FIFA Street (2012 video game)

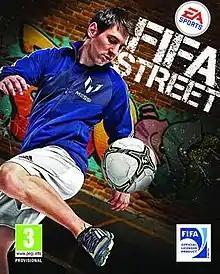
Cover art featuring Lionel Messi

FIFA Street (also known as FIFA Street 4 and FIFA Street 2012) is a street football video game developed by EA Canada and published by EA Sports. It was released in March 2012 for the PlayStation 3 and Xbox 360 consoles. It is the first such game in almost four years, and a reboot for the series. "FIFA Street" was developed by some of the same team behind "FIFA 12", including creative director Gary Paterson, and uses the "FIFA 12" game engine. Sid Misra, the line producer for "FIFA Street", promised "the first true quality street football experience."